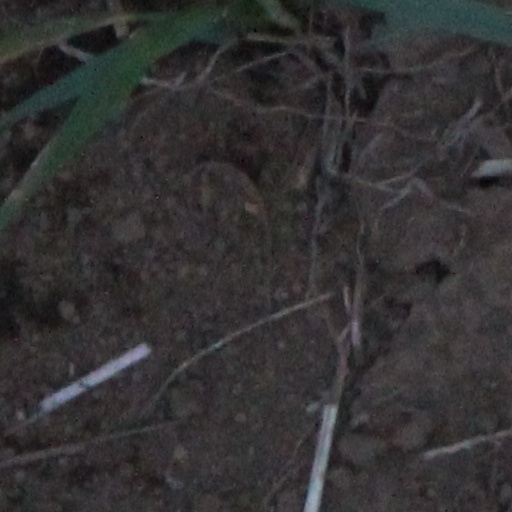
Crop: wheat